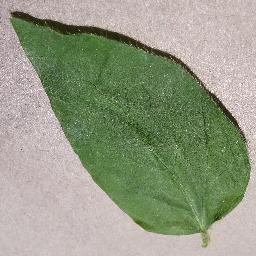
Label: Soybean___healthy